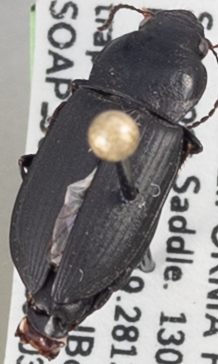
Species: Anisodactylus similis
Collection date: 2022-05-03
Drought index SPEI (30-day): -0.418
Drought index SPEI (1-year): -1.69
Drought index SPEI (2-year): -2.09